Typhoon Shanshan (2006)

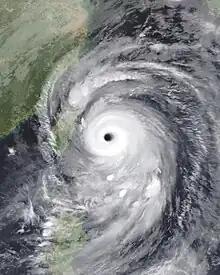
Typhoon Shanshan prior to peak intensity on September 15

Typhoon Shanshan, known in the Philippines as Typhoon Luis, was a strong typhoon that affected parts of East Asia in mid-September 2006. The 13th named storm of the 2006 Pacific typhoon season, Typhoon Shanshan was also the seventh typhoon of the year operationally recognised by the Japan Meteorological Agency. In post-operational analysis Shanshan became the eighth typhoon of the year when Typhoon Maria was added to the list. The Joint Typhoon Warning Center considered Shanshan the 13th tropical storm and eighth typhoon of the season, a Category 4-equivalent typhoon in terms of 1-minute average wind speed. The name "Shanshan" was submitted to the naming list by Hong Kong and is a girls' given name.